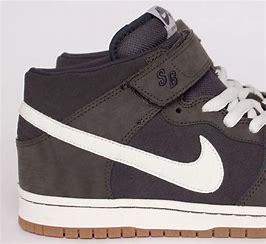
Brand: Nike
Model: Dunk Mid Pro SB